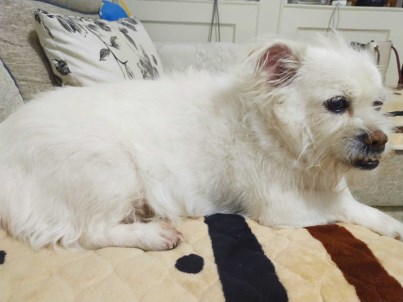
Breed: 3336-n000121-chinese_rural_dog